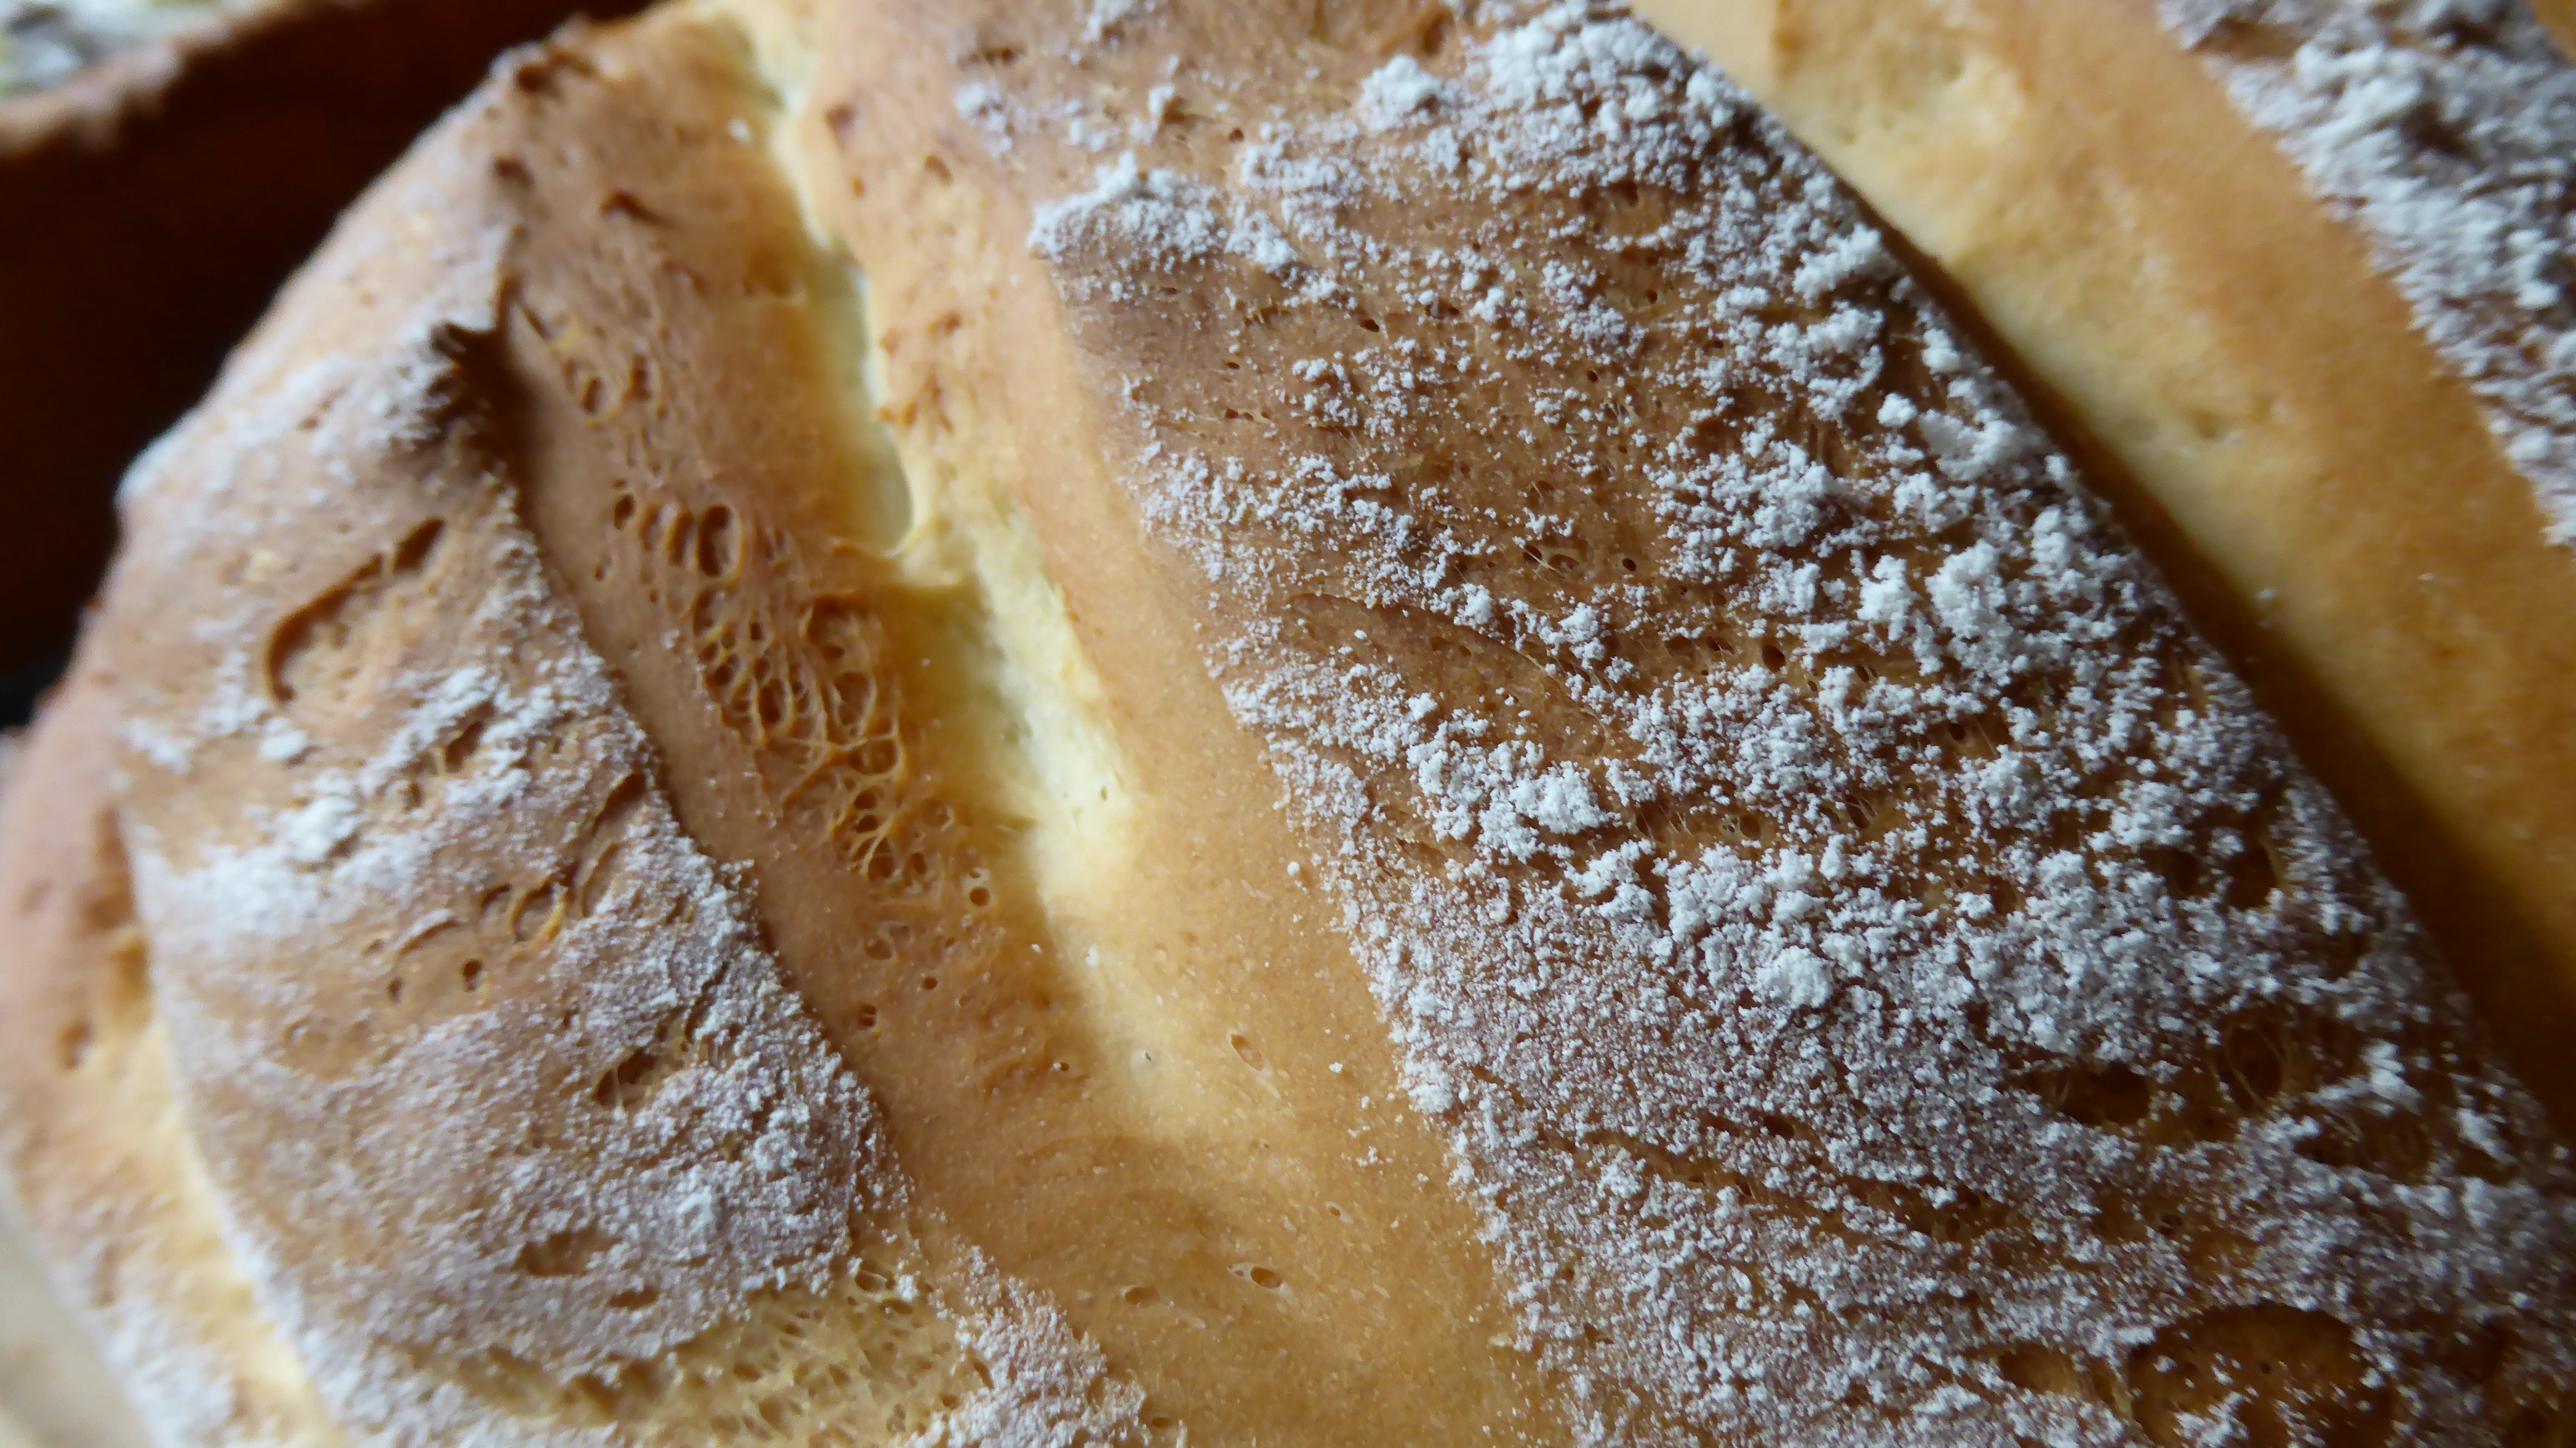
dish, food, kitchen, breakfast, baking, dessert, eat, bread, dough, sourdough, bake, even baked, ciabatta, crispy, hobby, flour, baked goods, budget, bake your own, grass family, yeast bread, mealy